1970s

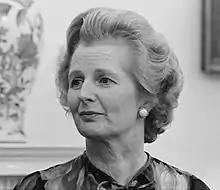
Margaret Thatcher shortly before becoming the United Kingdom's first woman Prime Minister in 1979. Thatcher's political and economic agenda began the first government committed to neoliberalism.

Concorde makes the world's first commercial passenger-carrying supersonic flight.